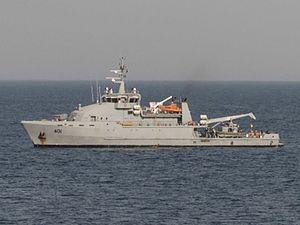
La classe Al Basra est une classe de patrouilleur, navire de soutien multifonction construite par RiverHawk OSV 60, offrant une large gamme de capacités allant du commandement et contrôle au soutien et à la protection des installations pétrolières ou gazière, pour servir de «vaisseau mère» pour les patrouilleurs. Les navires de la classe sont exploités par la marine américaine et la marine irakienne.
La marine irakienne est l'une des composantes de l'armée irakienne. Ses principales responsabilités sont la protection du littoral irakien et des actifs offshore. Initialement appelée Force de défense côtière irakienne, son nom officiel a été changé le 12 janvier 2005.